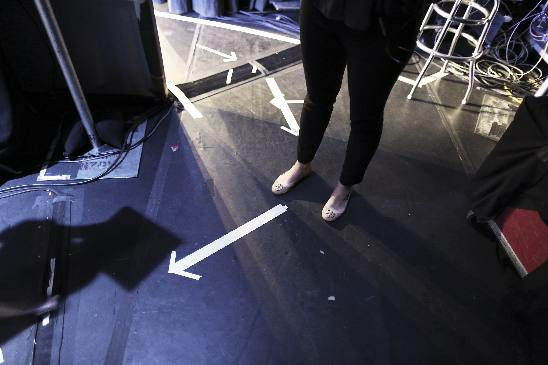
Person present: No